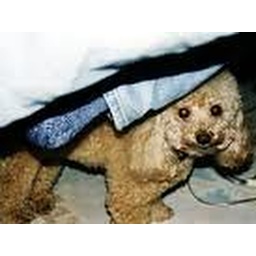
my dog lucy hiding up under the bed ,,, just wanted to get away from everybody